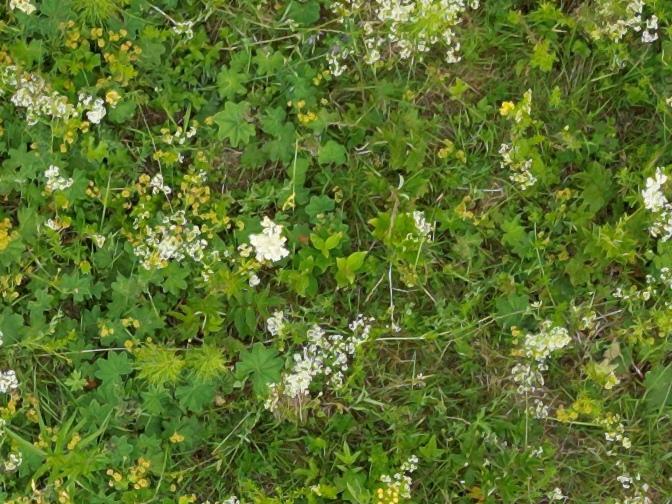
Flowers visible: yarrow flowers, yarrow flowers, yarrow flowers, yarrow flowers, yarrow flowers, yarrow flowers, yarrow flowers, yarrow flowers, yarrow flowers, yarrow flowers, yarrow flowers, yarrow flowers